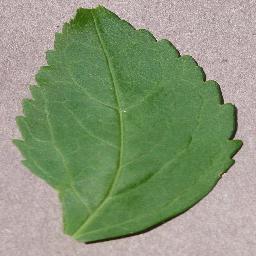
Label: Cherry___healthy